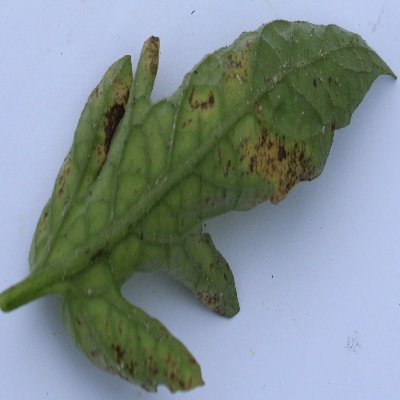
Crop: Tomato
Condition: septoria leaf spot